Ovila Légaré

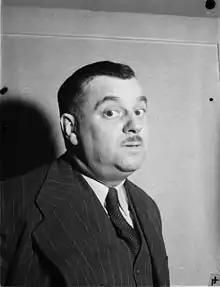
Ovila Légaré

Ovila Légaré (21 July 1901 - 19 February 1978) was a French-Canadian actor and singer from Quebec.